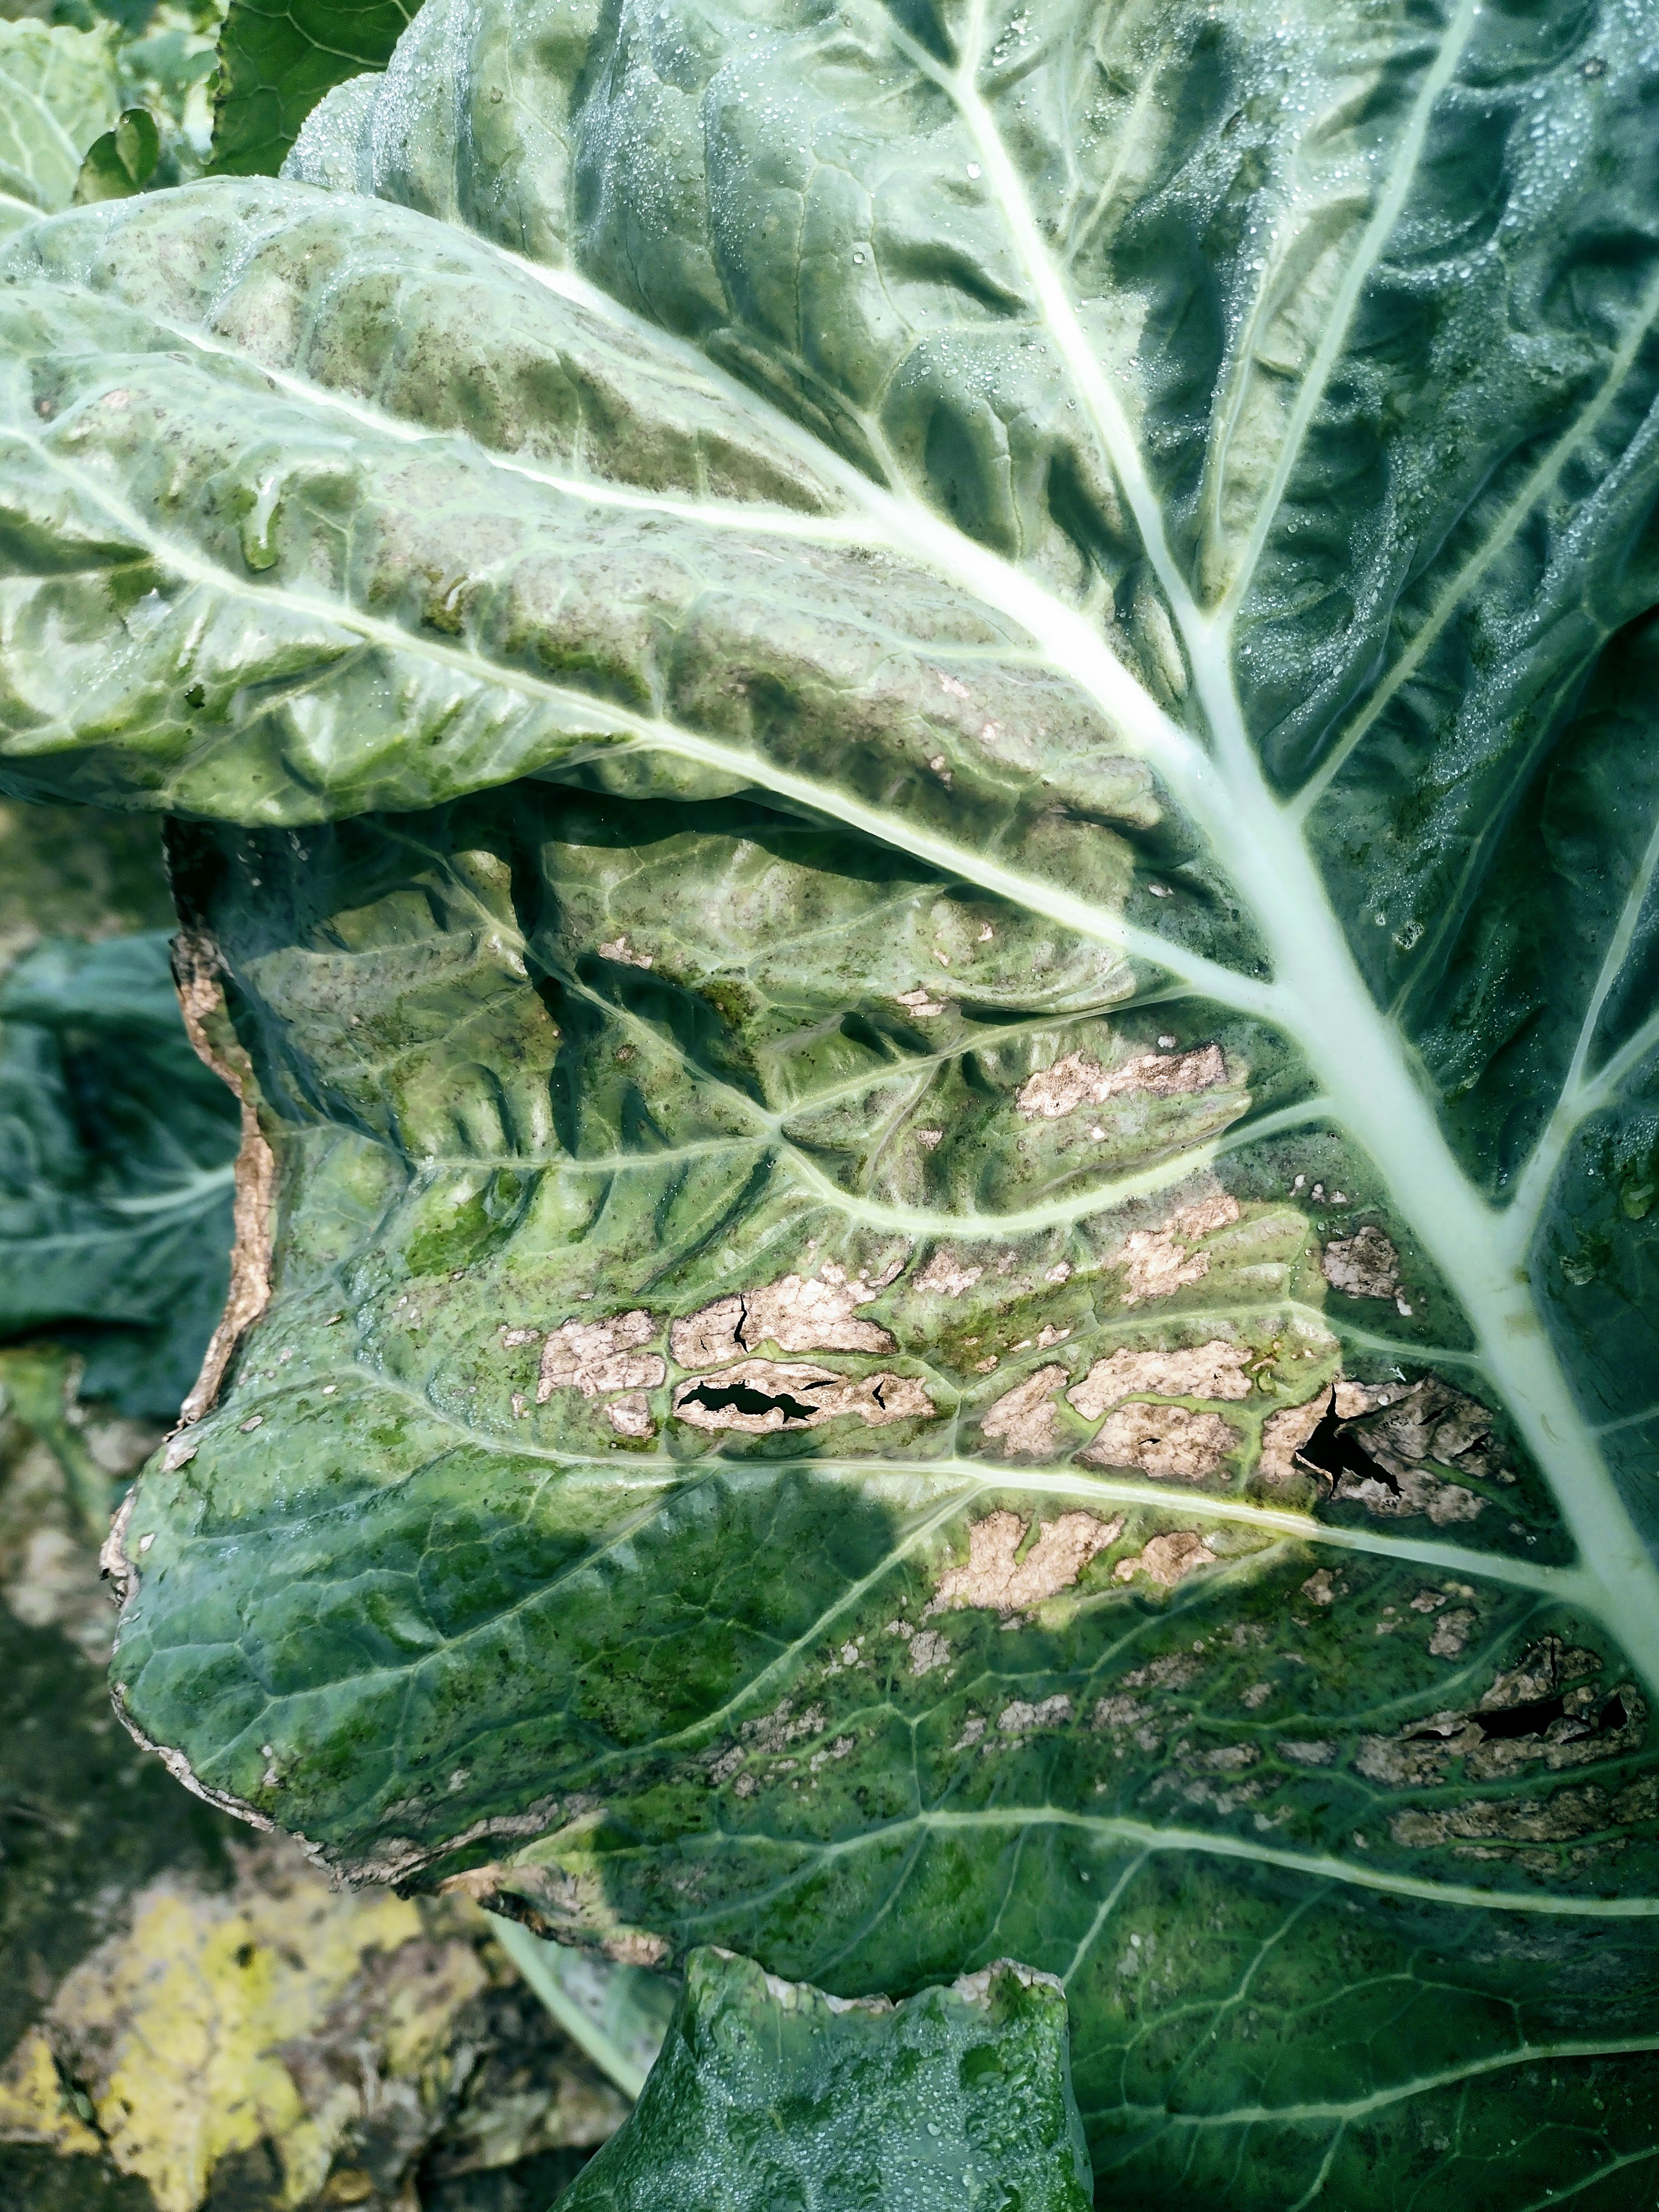
Label: Downy Mildew